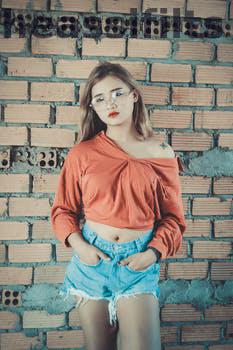
Label: Watermark